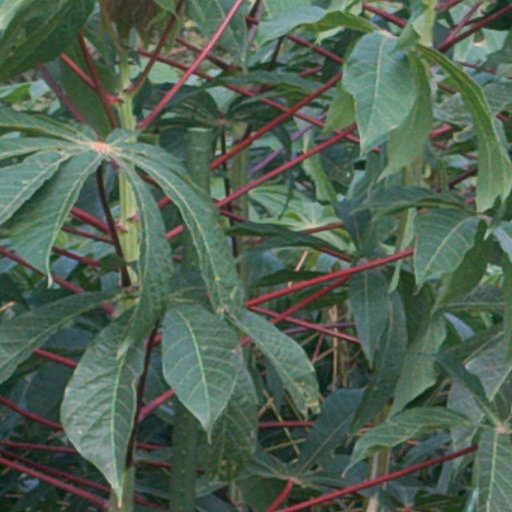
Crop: cassava